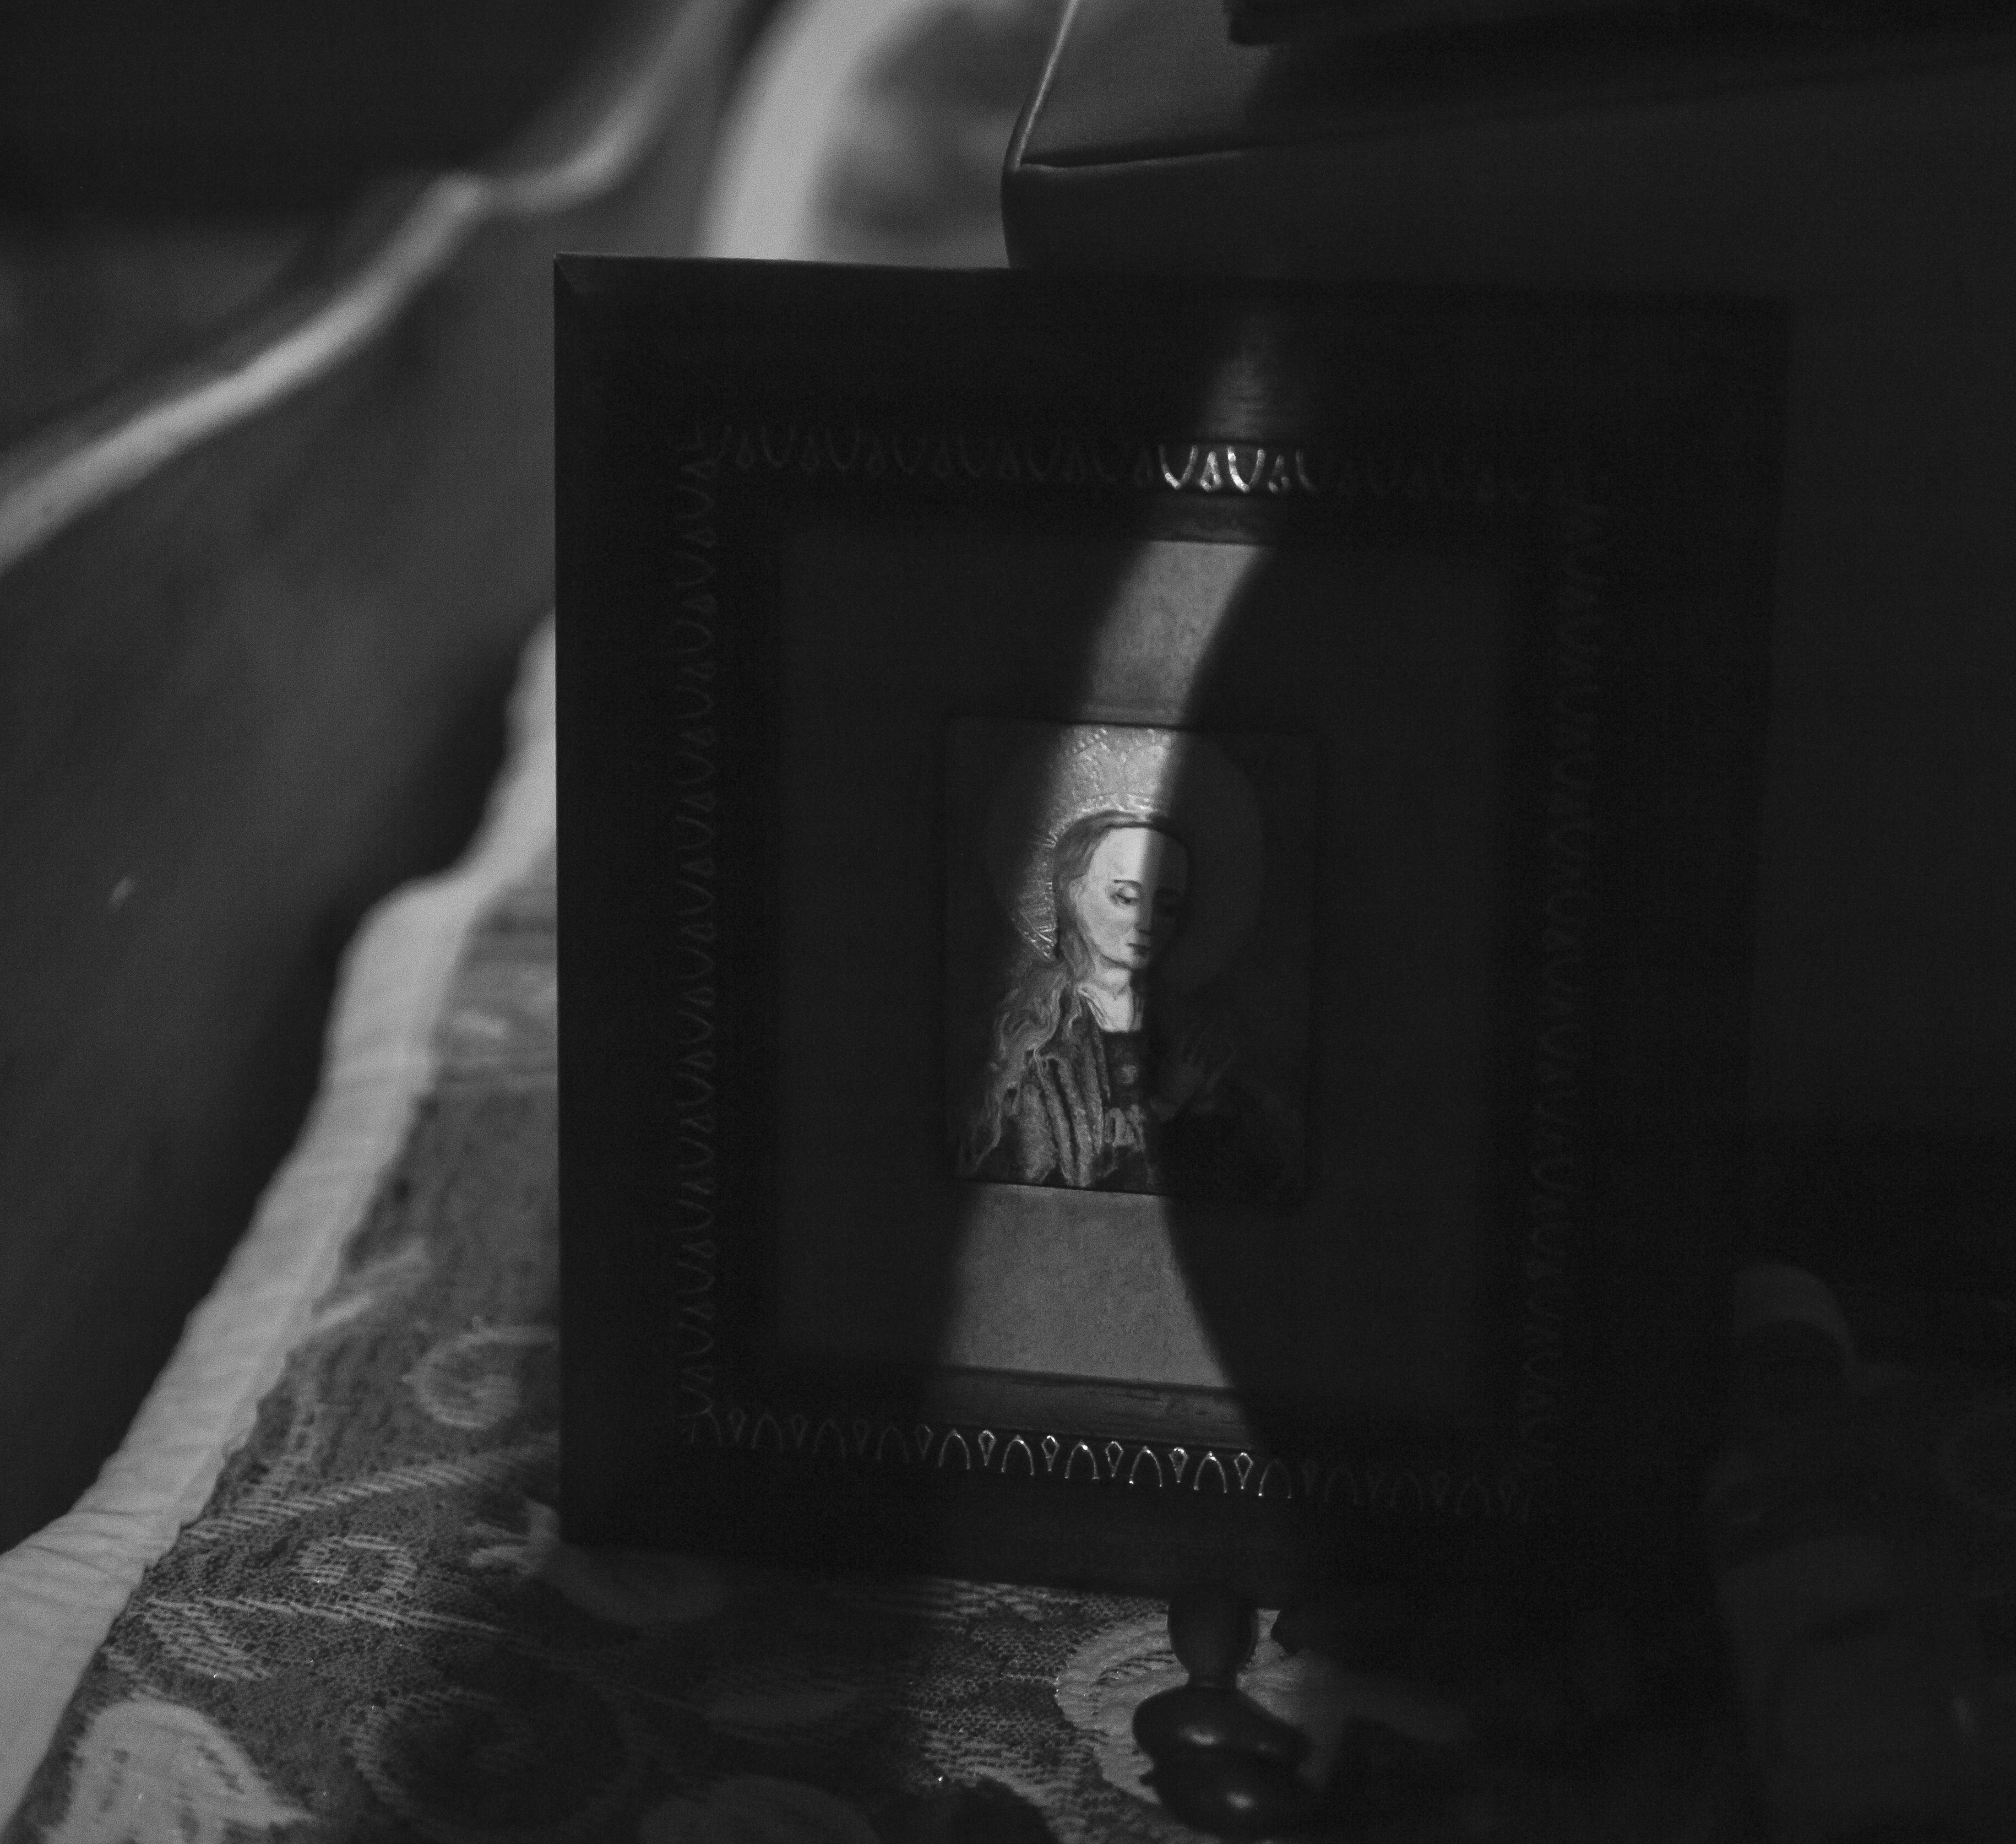
confessional, peace, loving, picture, promise, black, white, black and white, monochrome, darkness, photography, still life photography, monochrome photography, room, footwear, hand, neck, style, shoe, shadow